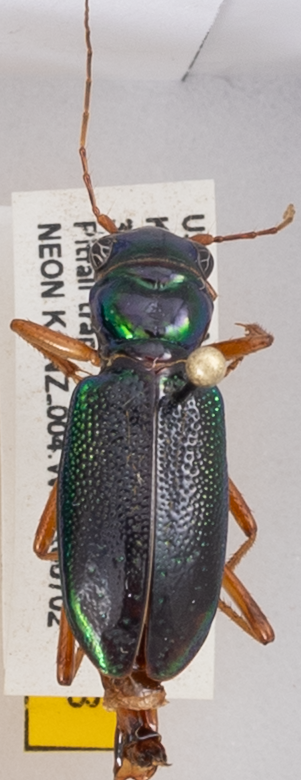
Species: Tetracha virginica
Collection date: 2018-07-02
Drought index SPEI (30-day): -2.09
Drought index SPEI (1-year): -2.09
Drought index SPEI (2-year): -0.674